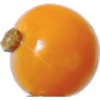
Label: Physalis 1